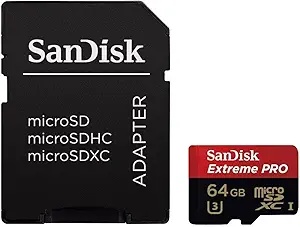
SanDisk SDSDQXP-064G-G46A 64GB Extreme PRO MicroSDXC
Brand: SanDisk
Capture and Share with Extreme Speed and Reliability Introducing the SanDisk Extreme PRO 64GB UHS-I/U3 Micro SDXC Memory Card. Designed for uncompromising performance, this memory card delivers blazing-fast transfer speeds and ample storage for your photos and videos. Capture stunning 4K Ultra HD content and enjoy seamless responsiveness on your smartphone, tablet, or camera. Specifications: Capacity: 64GB Type: Micro SDXC UHS Speed Class: U3 UHS-I: Yes Read Speed: Up to 95MB/s 4K Ultra HD Ready: Yes Class: Class 10
Category: Electronics > Electronics Accessories > Memory > Flash Memory > Flash Memory Cards